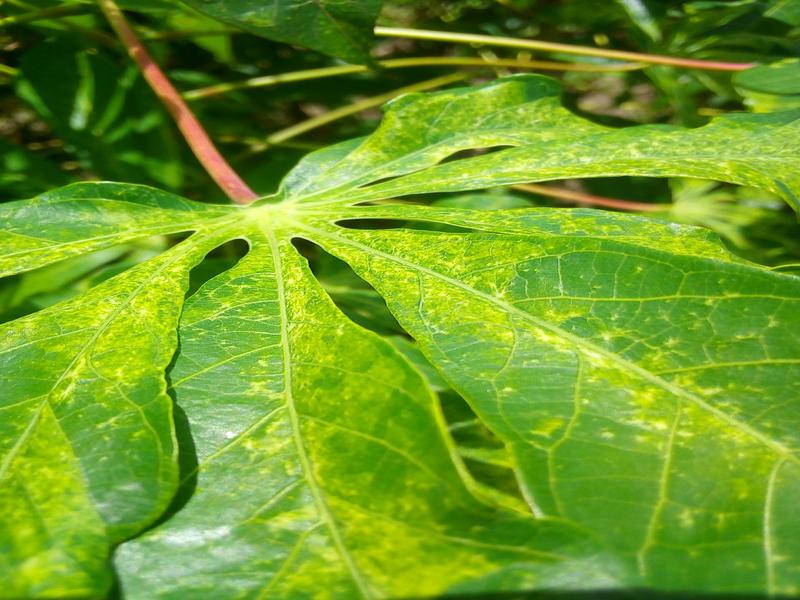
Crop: cassava
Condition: green_mottle